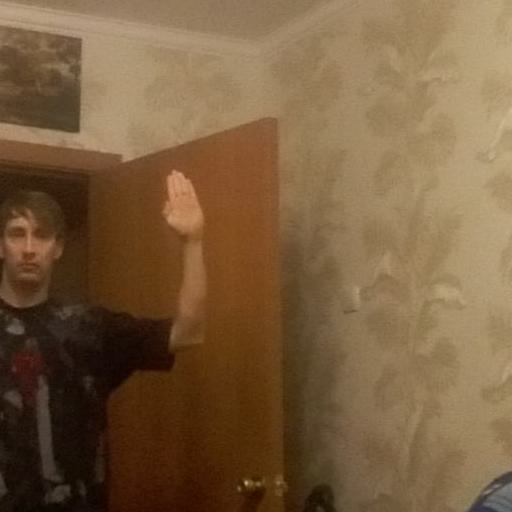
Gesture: stop